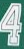
Number: 4